Adela of Champagne

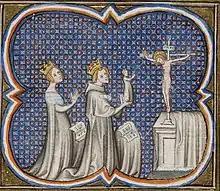
Adela with Louis VII and Philip II

Adela of Champagne (– 4 June 1206), also known as Adelaide, Alix and Adela of Blois, was Queen of France as the third wife of Louis VII. She was regent of France from 1190 to 1191 while her son Philip II participated in the Third Crusade.